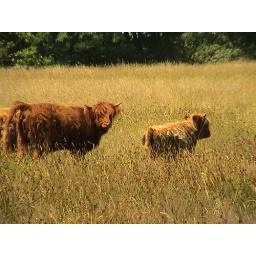
animals in the forest